Manse (DJ)

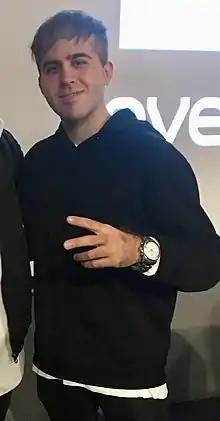
Manse in 2018

Michael "Manse" Hansen (born 17 October 1990) is a Swedish DJ and record producer. He became known throughout Sweden when he placed second in a remix contest of the song "Escape" by 3lau along with Paris & Simo. This resulted in Hardwell signing him to his record label, Revealed Recordings. He became known for numerous remixes from 2013 to 2014 before releasing his own singles from 2015.